Carlton Brewster

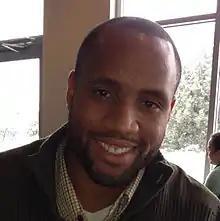
Brewster in 2014

Carlton Brewster (born February 12, 1983) is a former National Football League (NFL) wide receiver. He was signed by the Cleveland Browns as an undrafted free agent in 2006. He played college football at Ferris State University.